Burning Gold (1936 film)

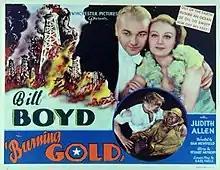
Film poster

Burning Gold is a 1936 American drama film directed by Sam Newfield and starring William Boyd, Judith Allen and Lloyd Ingraham. It is a modern-day western about a World War I veteran who becomes a wildcat prospector for oil and enjoys a major strike.